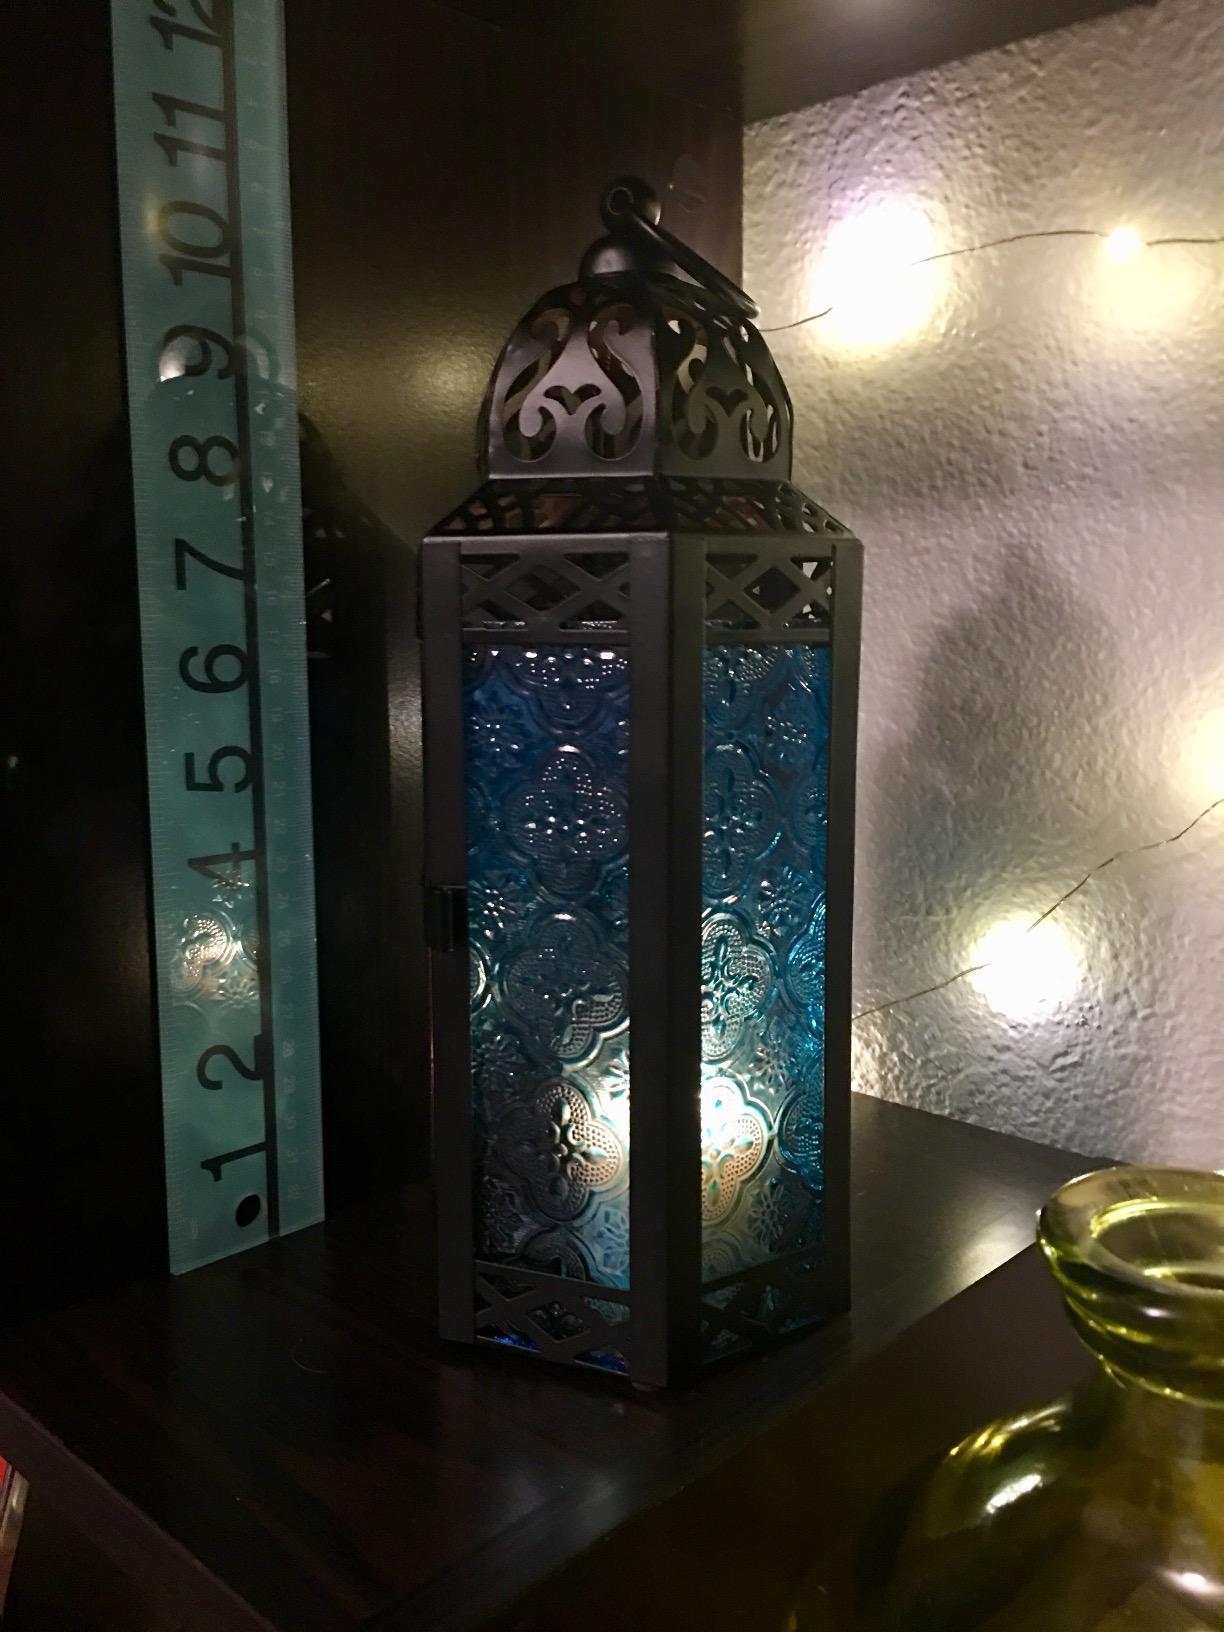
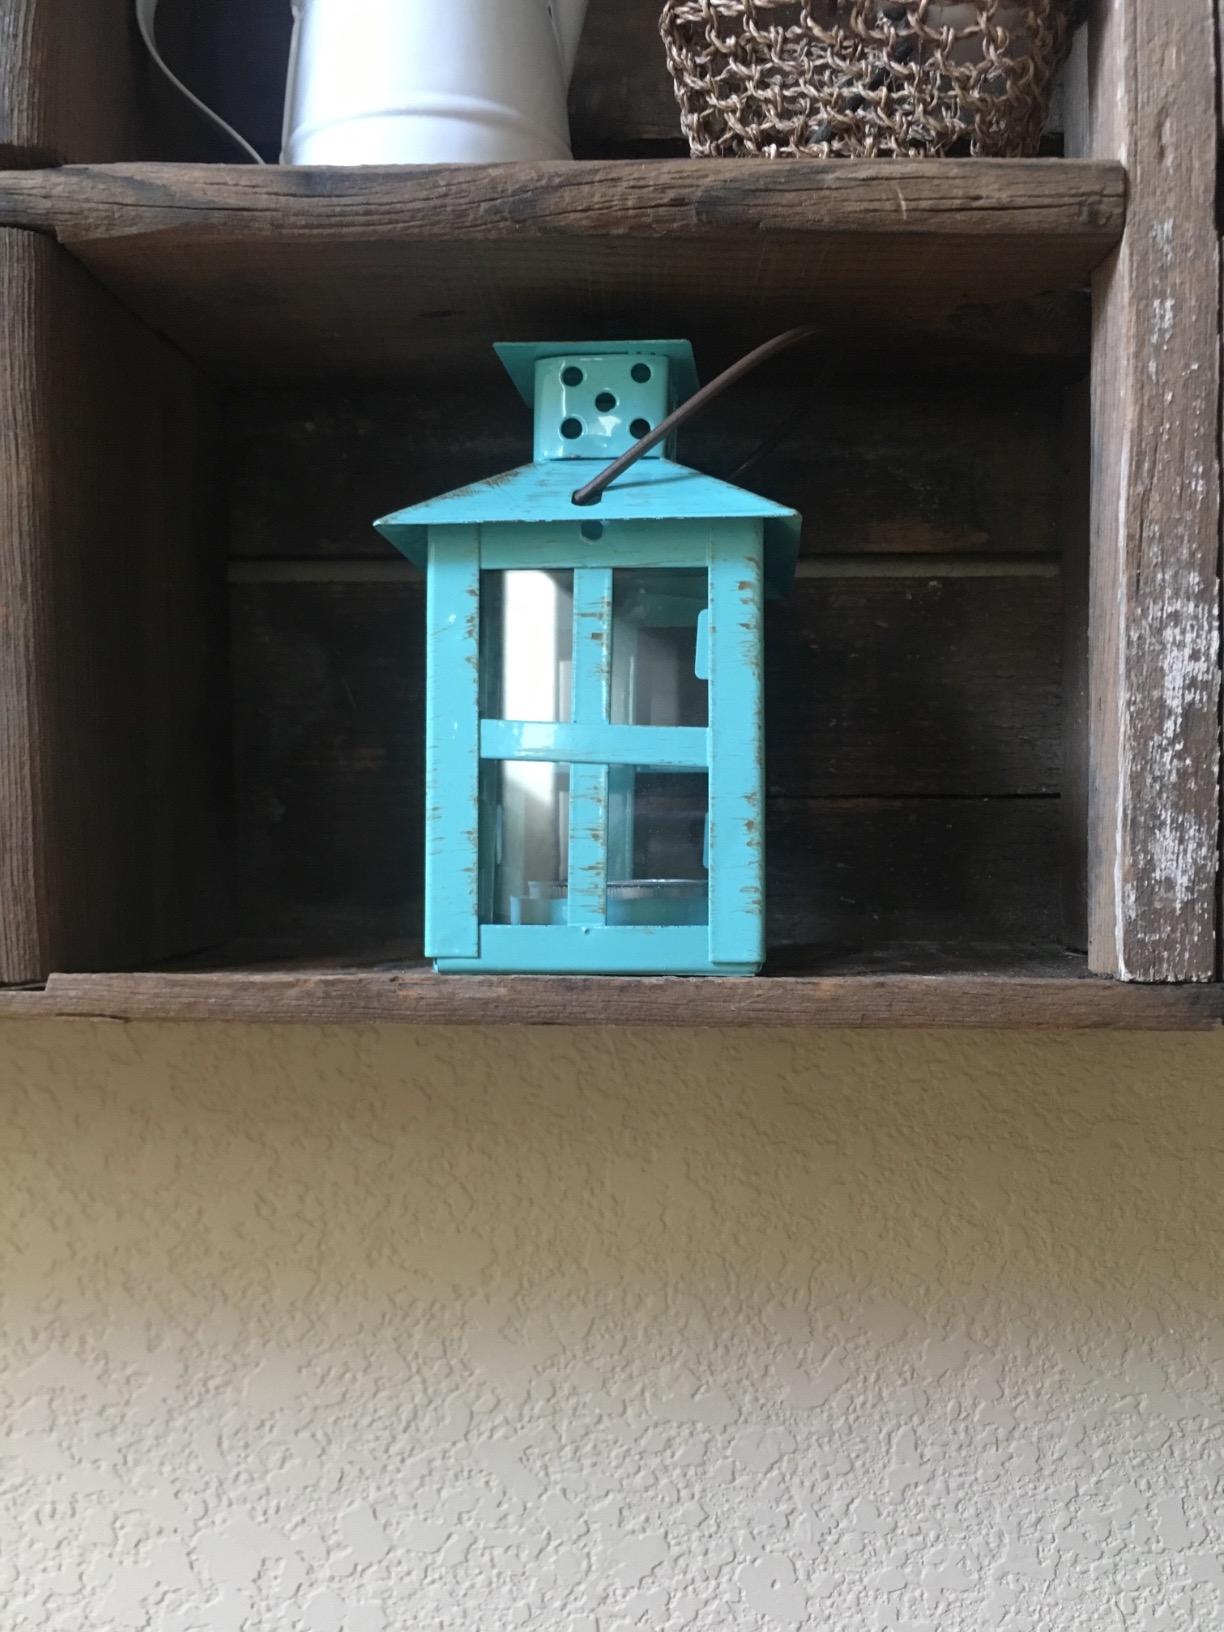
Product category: lantern
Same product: no